Anglo-Saxons

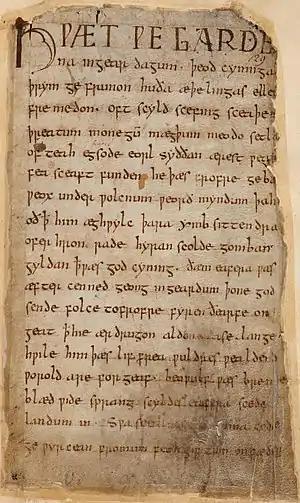
First page of the fire-damaged epic "Beowulf"

Old English ("Ænglisċ, Anglisċ, Englisċ") is the earliest form of the English language. It was brought to Britain by Anglo-Saxon settlers, and was spoken and written in parts of what are now England and southeastern Scotland until the mid-12th century, by which time it had evolved into Middle English. Old English was a West Germanic language, closely related to Old Frisian and Old Saxon (Old Low German). The language was fully inflected, with five grammatical cases, three grammatical numbers and three grammatical genders. Over time, Old English developed into four major dialects: Northumbrian, spoken north of the Humber; Mercian, spoken in the Midlands; Kentish, spoken in Kent; and West Saxon, spoken across the south and southwest. All of these dialects have direct descendants in modern England. Standard English developed from the Mercian dialect, as it was predominant in London.